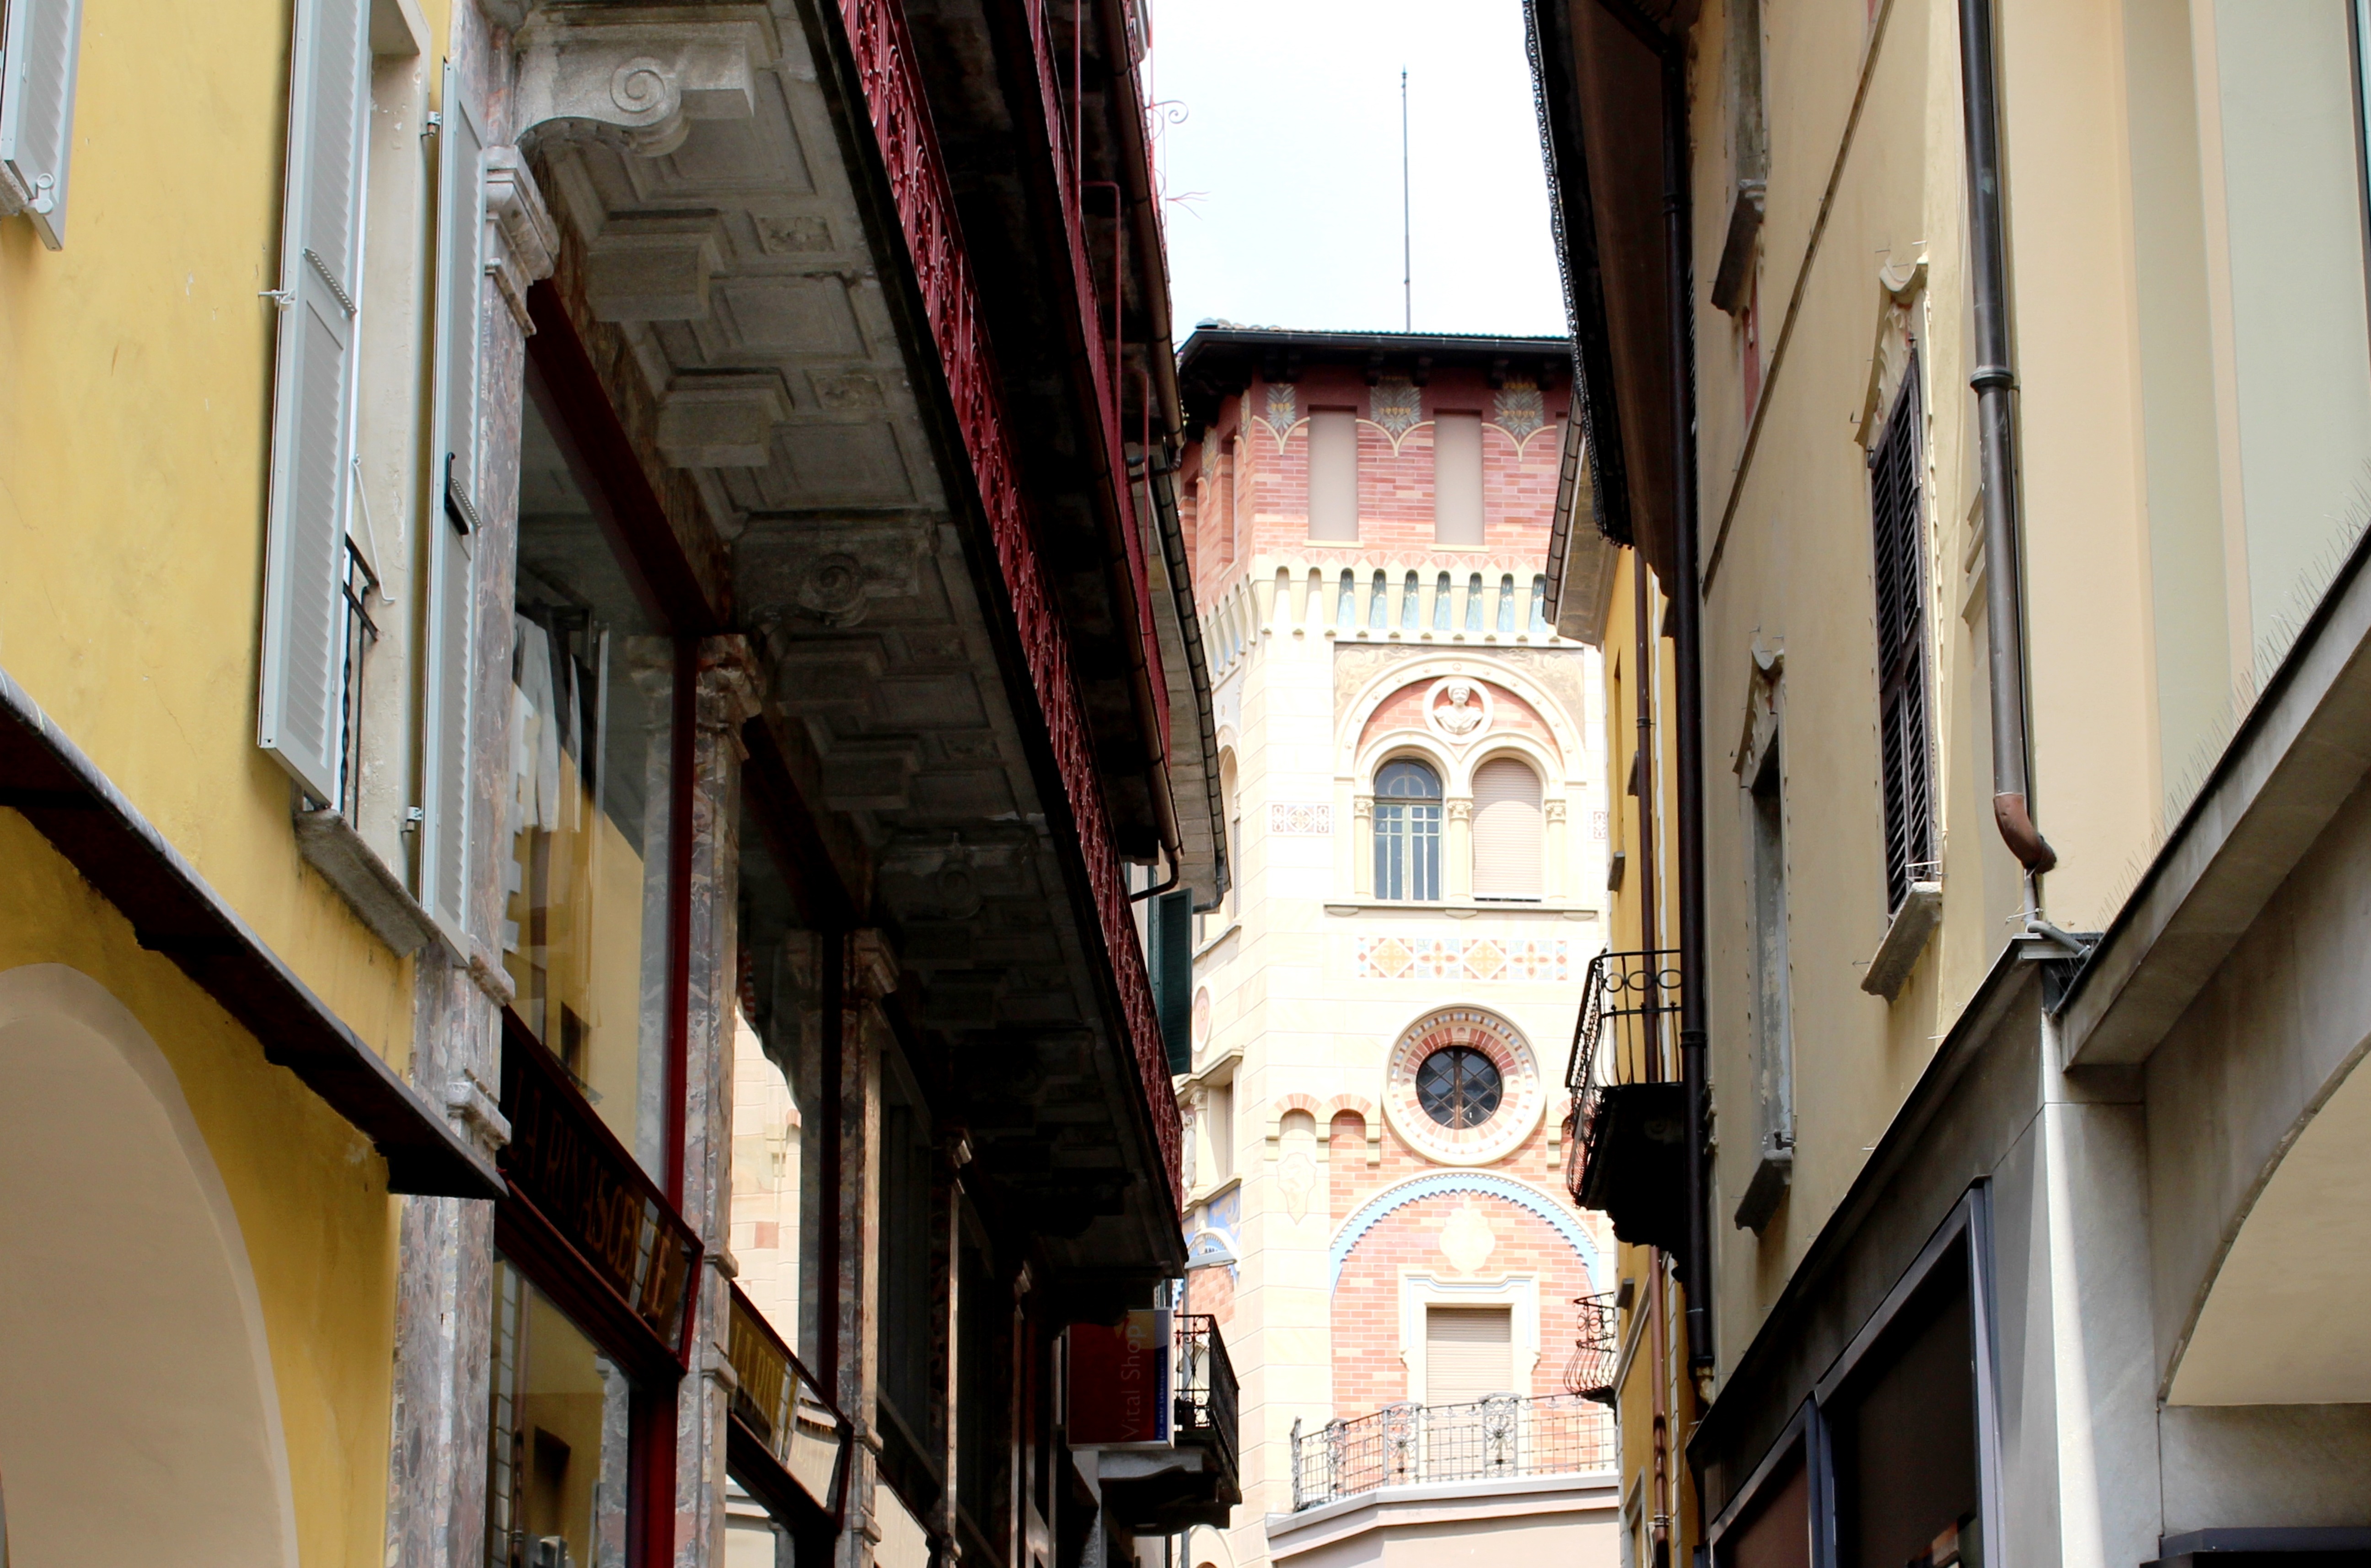
architecture, road, street, alley, facade, old town, switzerland, shape, locarno, ticino, urban area